Yerevan

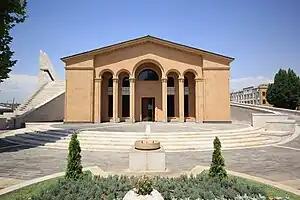
Komitas Museum

Yerevan features a continental influenced steppe climate (Köppen climate classification: "BSk" or "cold semi-arid climate", Trewartha climate classification "BSao"), with long, hot, dry summers and short, but cold and snowy winters. This is attributed to Yerevan being on a plain surrounded by mountains and to its distance from the sea and its moderating effects. The summers are usually very hot with the temperature in August reaching up to , and winters generally carry snowfall and freezing temperatures with January often being as cold as and lower. The amount of precipitation is small, amounting annually to about . Yerevan experiences an average of 2,700 sunshine hours per year. On 12 July 2018, Yerevan recorded a temperature of , which is the joint highest temperature to have ever been recorded in Armenia (along with Meghri city).